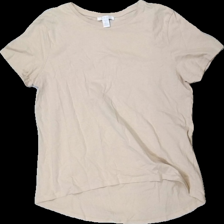
View: front
Type: T-shirt
Category: Ladies
Brand: Amisu (New Yorker)
Colors: Beige
Material: 100% Cotton
Cut: Regular, C-collar
Size: S
Season: All
Price range: 50-100
Recommended usage: Reuse
Description: beige t-shirt